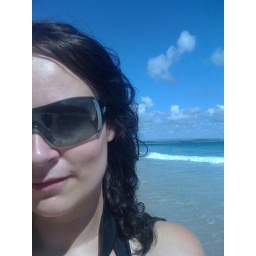
This is me at the tea tree bay beach in Noosa watching boys go surfing :)